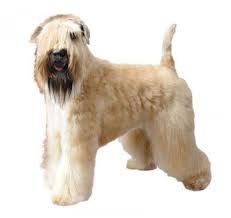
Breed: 235-n000090-soft_coated_wheaten_terrier